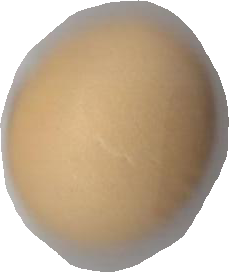
Variety: Grobogan